Battle of Omagh

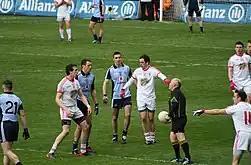
Dublin (blue) against Tyrone (white) in the 2013 National Football League final

Before the 2018 All-Ireland Senior Football Championship final (which paired Dublin and Tyrone), "Up for the Match" — the RTÉ television programme which is broadcast live on the eve of that competition's concluding game — reviewed the events of the Battle of Omagh.